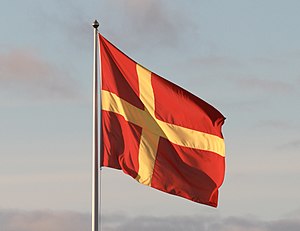
Skåne
Det skånske flag.
Skåne er det sydligste landskab i Sverige og ligger på den sydligste spids af den Fennoskandiske halvø. Skåne udgør ét svensk län med 1.303.627 indbyggere og indgår i Øresundsregionen. Skåne er Sveriges vigtigste landbrugsområde og en af landets tættest befolkede regioner. De største byer er Malmø, Lund og Helsingborg.